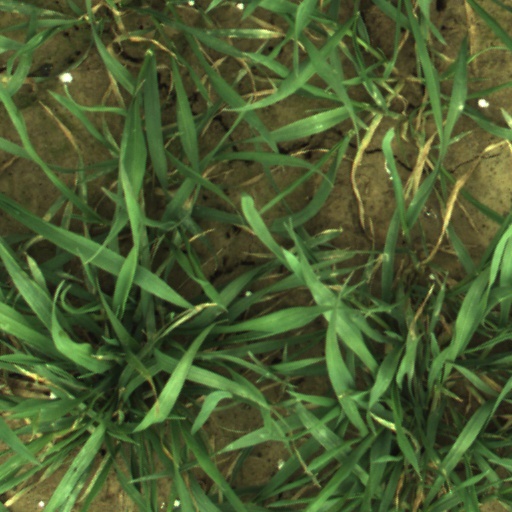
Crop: wheat